Poincaré duality

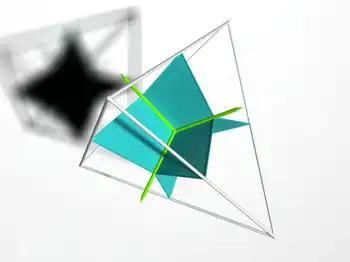
formula_9 – a picture of the parts of the dual-cells in a top-dimensional simplex.

Precisely, let formula_10 be a triangulation of an formula_11-manifold formula_3. Let formula_13 be a simplex of formula_10. Let formula_15 be a top-dimensional simplex of formula_10 containing formula_13, so we can think of formula_13 as a subset of the vertices of formula_15. Define the dual cell formula_20 corresponding to formula_13 so that formula_22 is the convex hull in formula_15 of the barycentres of all subsets of the vertices of formula_15 that contain formula_13. One can check that if formula_13 is formula_27-dimensional, then formula_20 is an formula_29-dimensional cell. Moreover, the dual cells to formula_10 form a CW-decomposition of formula_3, and the only (formula_32)-dimensional dual cell that intersects an formula_27-cell formula_13 is formula_20. Thus the pairing formula_36 given by taking intersections induces an isomorphism formula_37, where formula_38 is the cellular homology of the triangulation formula_10, and formula_40 and formula_41 are the cellular homologies and cohomologies of the dual polyhedral/CW decomposition the manifold respectively. The fact that this is an isomorphism of chain complexes is a proof of Poincaré duality. Roughly speaking, this amounts to the fact that the boundary relation for the triangulation formula_10 is the incidence relation for the dual polyhedral decomposition under the correspondence formula_43.